Special Service Group

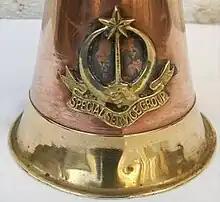
The vintage and classical Arm's SSG Insignia.

In 1950, the Pakistan Army established the school, Close Quarter Battle School, dedicated for teaching the methods of close quarters combat under Colonel Grant Taylor of the British Army in Quetta, Balochistan in Pakistan– the school was later moved to Attock under Colonel Kahoon, also an officer in the British Army. Citing unknown and unspecified reasons, the Close Quarter Battle School under Col. Kahoon was permanently closed and its passed out personnel who had earlier formed the 312th Garrison Company (312 Gar Coy (FF)), a light infantry, initially attached the military unit to the Frontier Force Regiment (FF Regiment) in 1952— the 312 Gar Coy (FF) still remains a part of the Frontier Force Regiment.